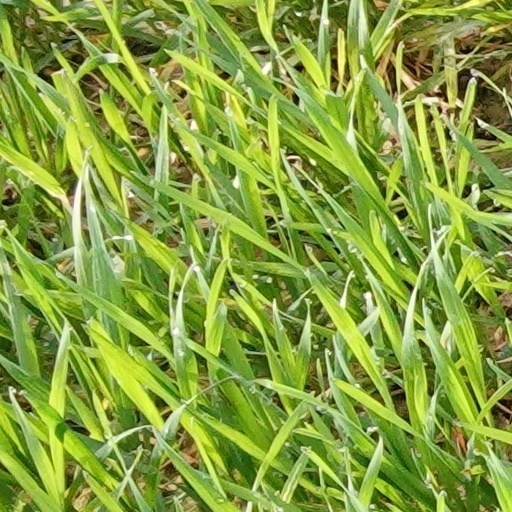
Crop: wheat